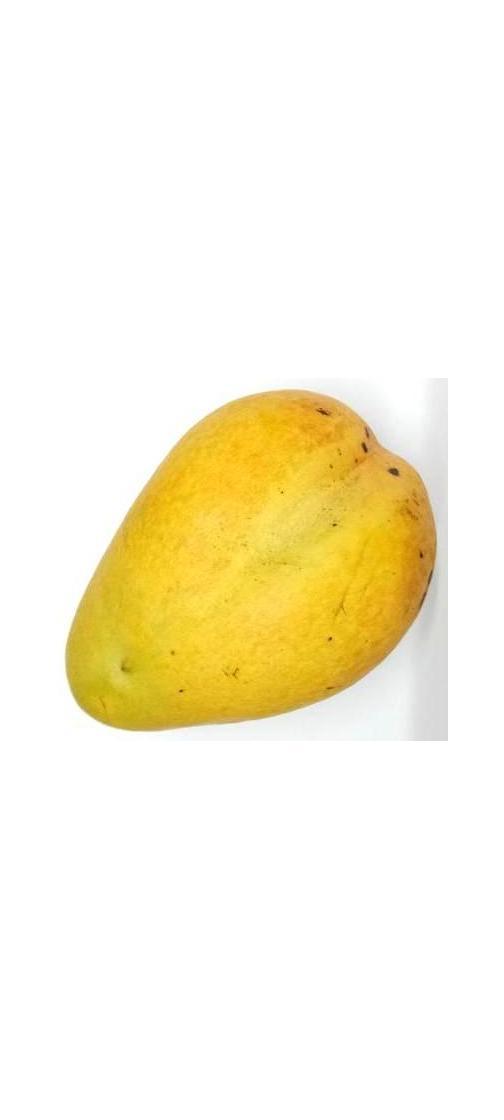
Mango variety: Bari-11